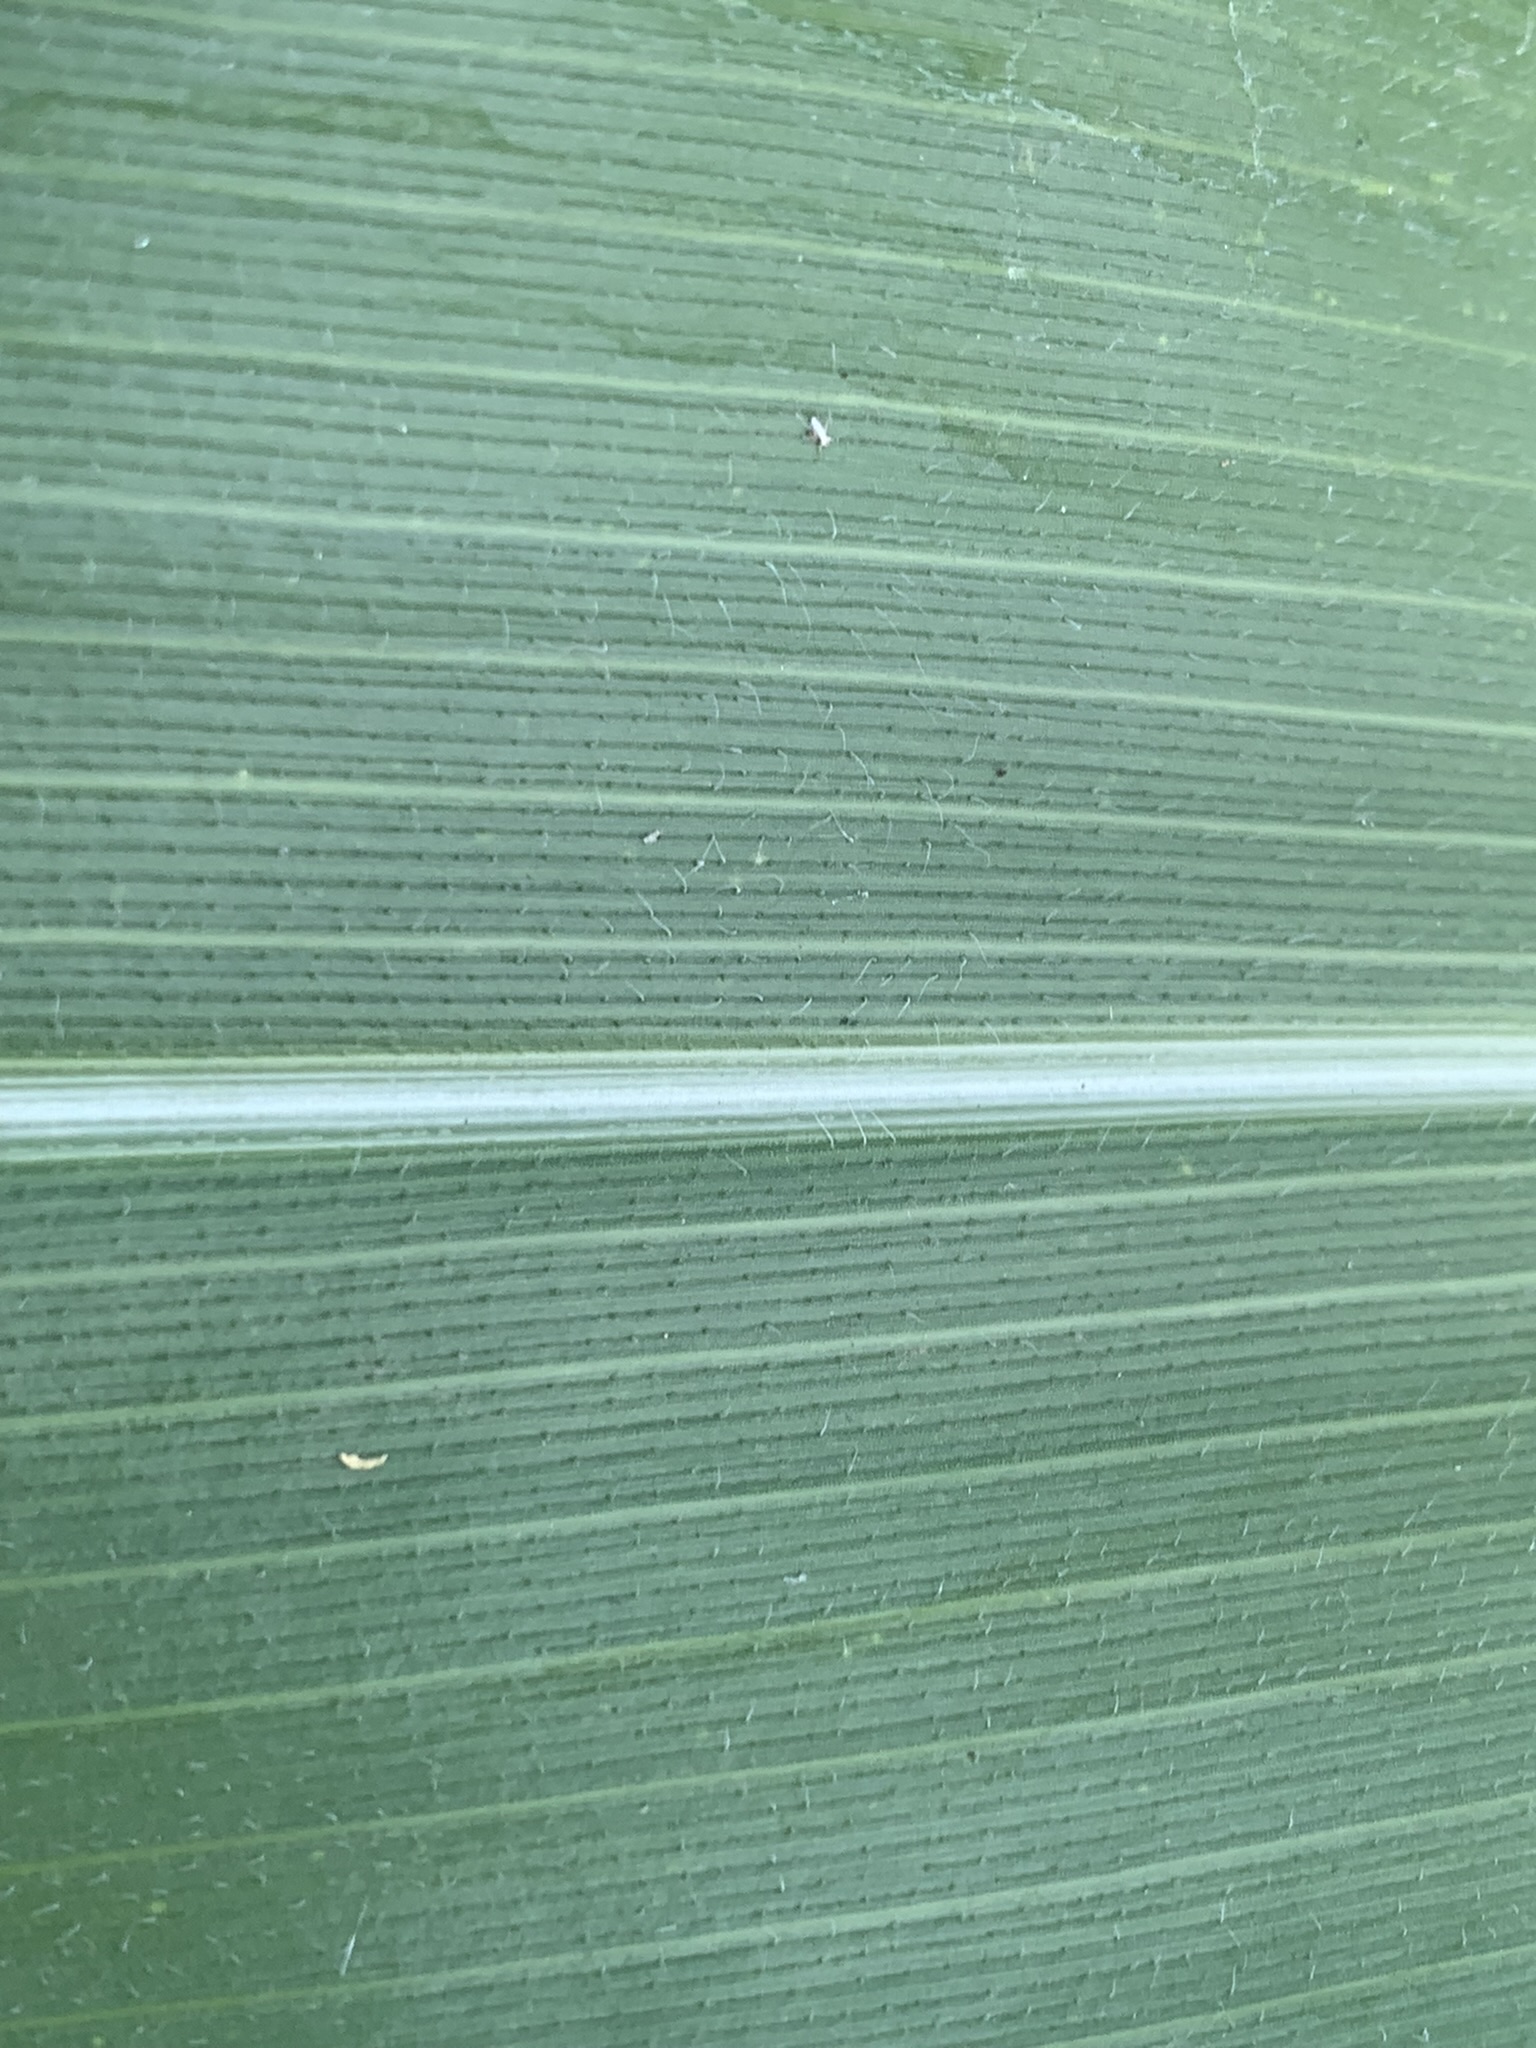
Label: Healthy